Easter in Italy

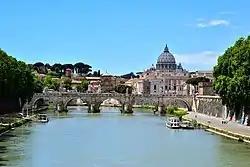
St. Peter's Basilica, viewed from the Tiber, the Vatican Hill in the back and Castel Sant'Angelo to the right, Rome (both the basilica and the hill are part of the sovereign state of Vatican City, the Holy See of the Catholic Church).

In Italy, Easter Monday is an official public holiday and is called “"Lunedì dell'Angelo”" (“Monday of the Angel”), “"Lunedì in Albis"” or more commonly “"Pasquetta"”. It is customary to hold a family picnic in the countryside or barbecues with friends.